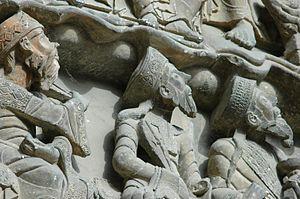
L'abbaye Saint-Pierre de Moissac se caractérise par l'un des plus beaux ensembles architecturaux français avec ses extraordinaires sculptures romanes.